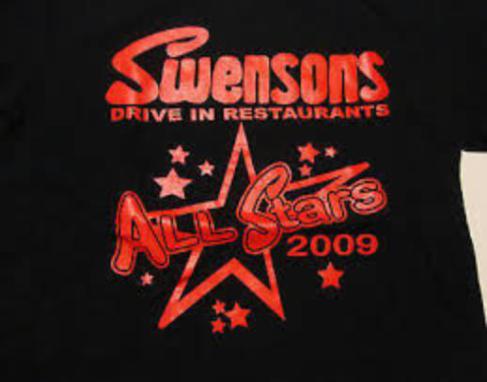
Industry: Food